John Struthers (anatomist)

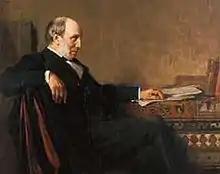
Portrait by George Reid, 1891, presented by his students

Struthers held the professorship at Aberdeen for 26 years. In that time, he radically transformed anatomy teaching at the university, improved the Aberdeen medical school; set up the museum of anatomy; and helped to lead the reconstruction of the Aberdeen Infirmary. He vigorously collected specimens for his museum, "prepared or otherwise provided, mainly by the work of my own hands, and at my own expense". The specimens were arranged to enable students to compare the anatomy of different animals. He intended the comparative anatomy exhibits to demonstrate evolution through the presence of homologous structures. For example, in mammals, the arm and hand of a human, the wing of a bird, the foreleg of a horse, and the flipper of a whale are all homologous forelimbs. He continually made demands of the University of Aberdeen's Senate for additional room space and money for the museum, against the wishes of his colleagues in the faculty. Struthers could go to great lengths to obtain specimens he particularly wanted, and on at least one occasion this led to court action. He had long admired a crocodile skeleton at Aberdeen's Medico-Chirurgical Society. In 1866 he borrowed it, ostensibly to clean and remount it, but despite the society's urgent requests to have it returned, it stayed in Struthers' museum at Marischal College for ten years. Struthers still hoped to obtain the specimen, and when in 1885 he was made president of the Medico-Chirurgical Society, he again tried to take the crocodile to his museum. The society then obtained an interdict (a court order) restraining him from removing the skeleton.